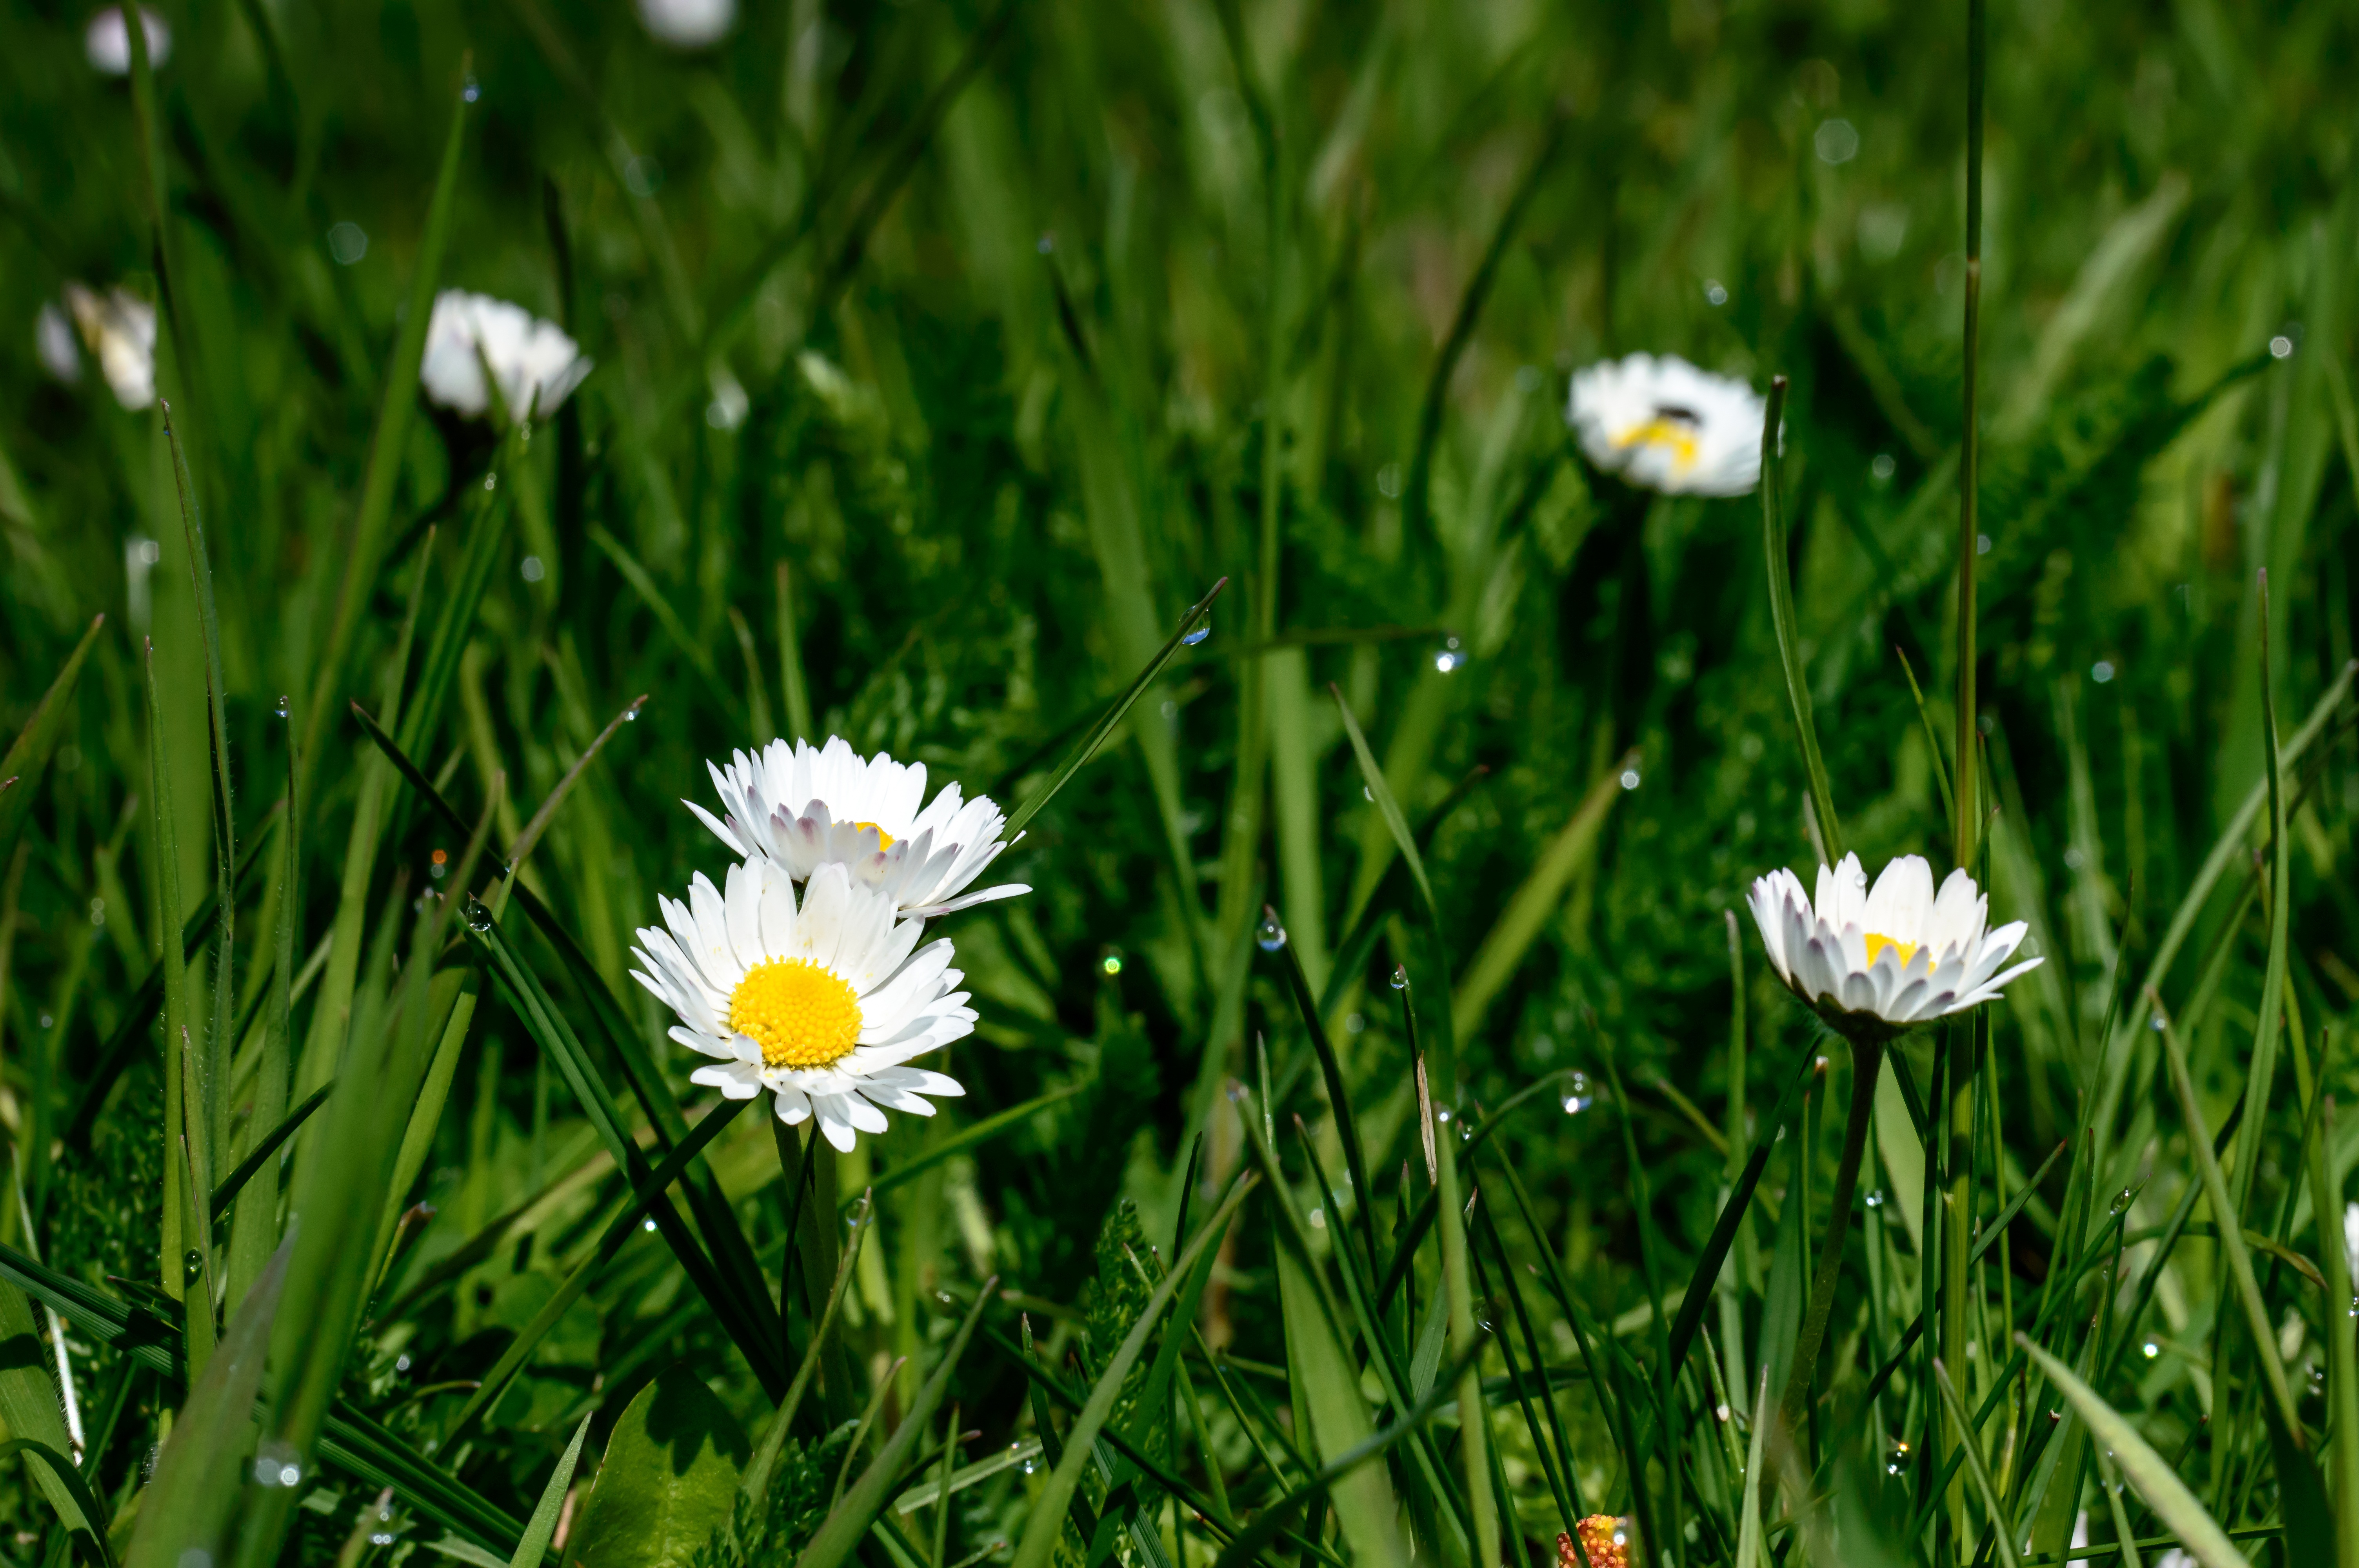
nature, grass, blossom, plant, white, field, lawn, meadow, prairie, flower, bloom, daisy, spring, green, botany, flora, wildflower, flowers, grassland, wildflowers, habitat, macro photography, flowering plant, oxeye daisy, natural environment, grass family, land plant, chamaemelum nobile